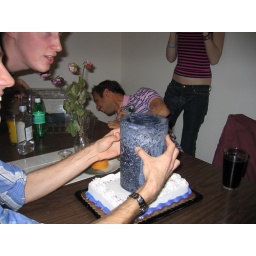
While Brandon blows out the candle Cyrus checks under the table for woodland mice.